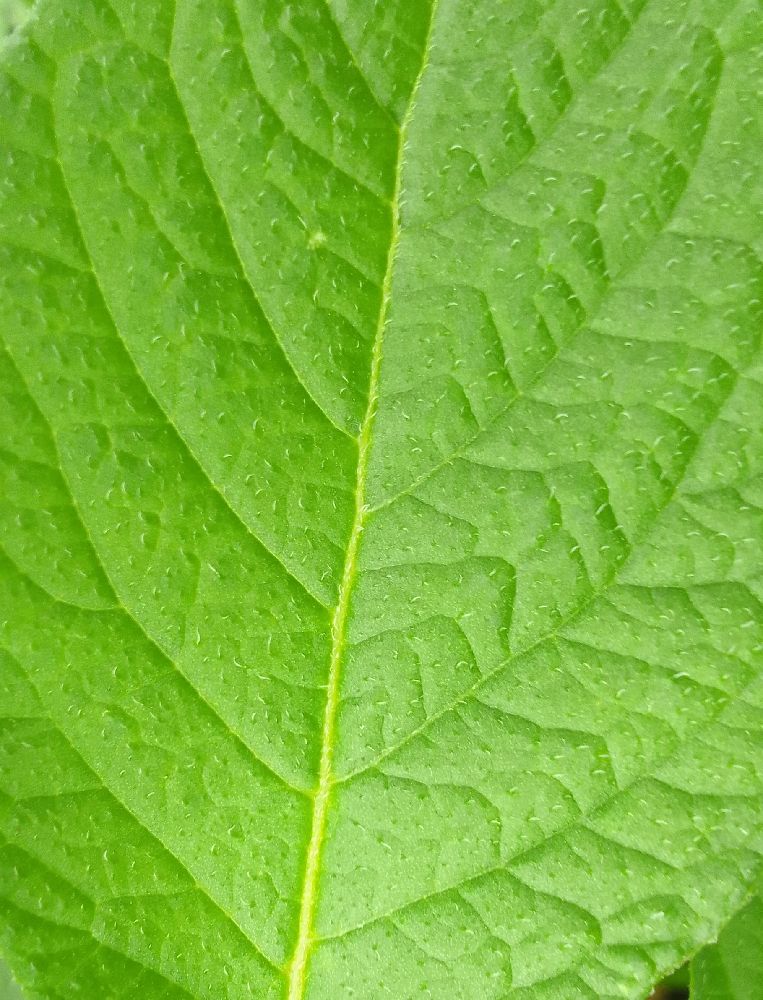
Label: Healthy